Electricity sector in Mexico

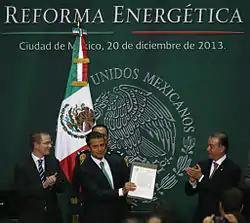
Ricardo Anaya and President Enrique Peña Nieto celebrating the promulgation of the Energy reform.

Attempts by president Ernesto Zedillo in the late 1990s, by the National Action Party (PAN) in 2000, and president Vicente Fox to carry out a comprehensive reform of the electricity sector in Mexico faced strong political resistance. In 1999, President Zedillo sent an ambitious bill to Congress requesting a change of the Constitution and allowing for the unbundling of the sector, including the creation of distribution companies under 3-year concessions. Existing power plants would also be sold, except for nuclear and hydro power plants. In 2001, President Fox issued a reform decree that would allow independent power producers to sell directly to industrial customers and would also allow the sale of private power to CFE under long-term contracts without competitive bidding. Among other issues, the decree also specified that electricity is not a public service of general interest but a commercial service. Both reform attempts failed, opposed on grounds that the electricity and, more broadly, the energy sector is strategic for national sovereignty. As required by the Constitution, the electricity sector remained federally owned, with the CFE essentially controlling the whole sector.